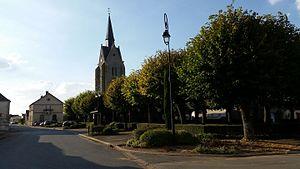
La mairie et l'église de Thiville, Eure-et-Loir, France.
Thiville est une commune française située dans le département d'Eure-et-Loir en région Centre-Val de Loire.